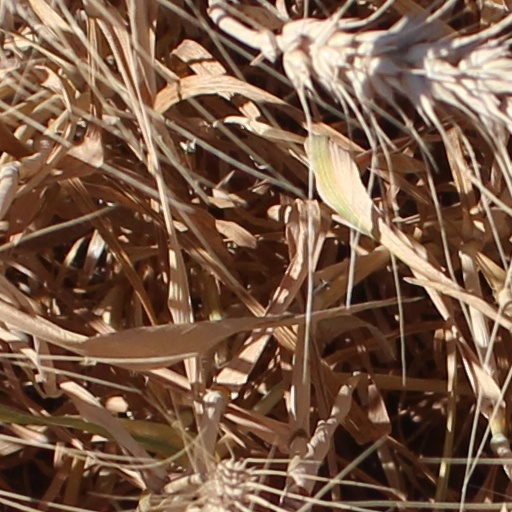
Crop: wheat